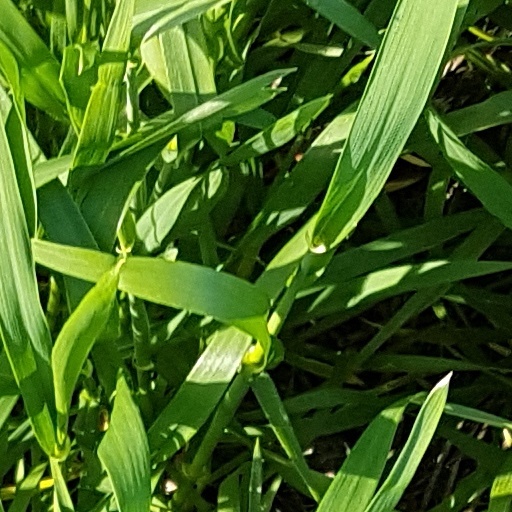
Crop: wheat